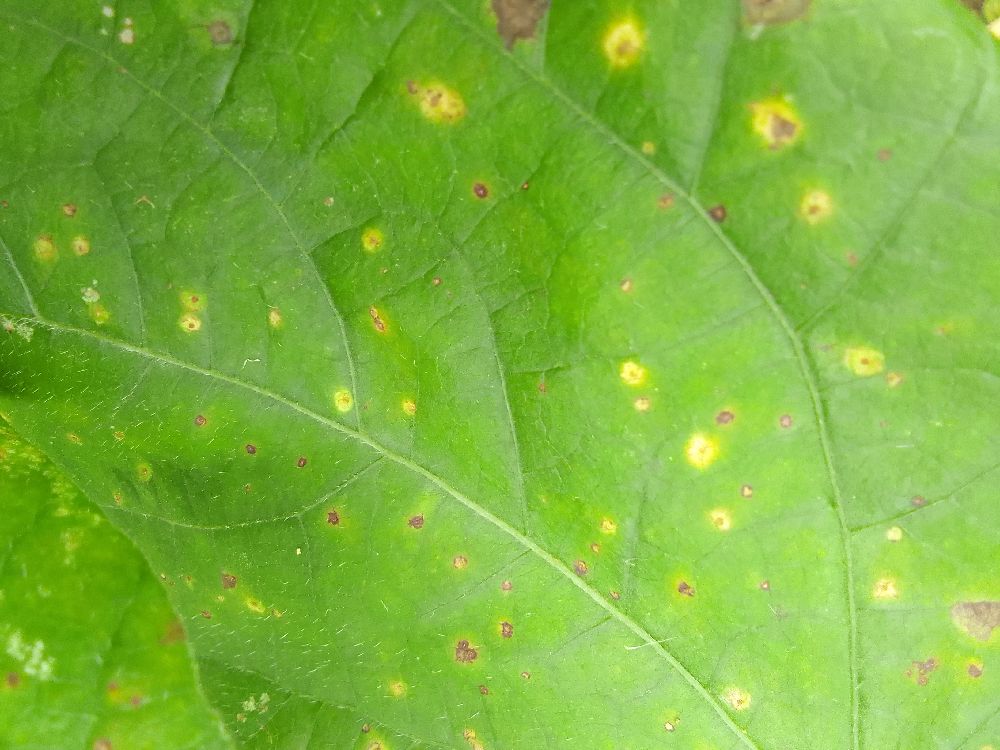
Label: rust